White Cliffs of Dover

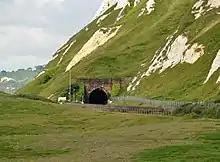
Samphire Hoe Country Park with local railway and tunnel (not the Channel Tunnel which is nearby)

Dover Castle, the largest castle in England, was founded in the 11th century. It has been described as the "Key to England" owing to its defensive significance throughout history. The castle was founded by William the Conqueror in 1066 and rebuilt for Henry II, King John, and Henry III. This expanded the castle to its current size, taking its curtain walls to the edge of the cliffs. During the First Barons' War the castle was held by King John's soldiers and besieged by the French between May 1216 and May 1217. The castle was also besieged in 1265 during the Second Barons' War. In the 16th century, cannons were installed at the castle, but it became less important militarily as Henry VIII had built artillery forts along the coast. Dover Castle was captured in 1642 during the Civil War when the townspeople climbed the cliffs and surprised the royalist garrison, giving a symbolic victory against royal control. Towards the end of the war many castles were slighted, but Dover was spared.